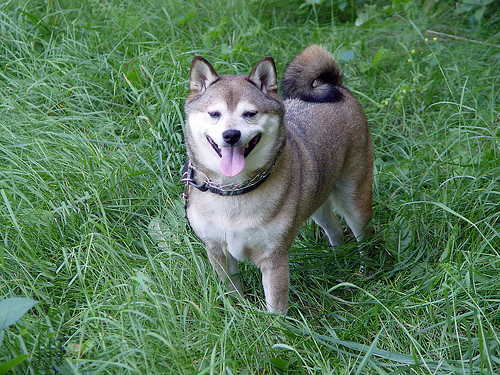
Animal: dog
Breed: shiba_inu